Gothic Cottage (Suffield, Connecticut)

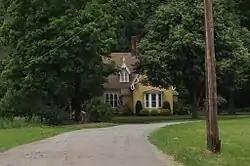

The Gothic Cottage is a historic house at 1425 Mapleton Avenue in Suffield, Connecticut. Built in 1846, it is a distinctive local example of the Gothic cottage style popularized by Andrew Jackson Downing. It was listed on the National Register of Historic Places in 1982.